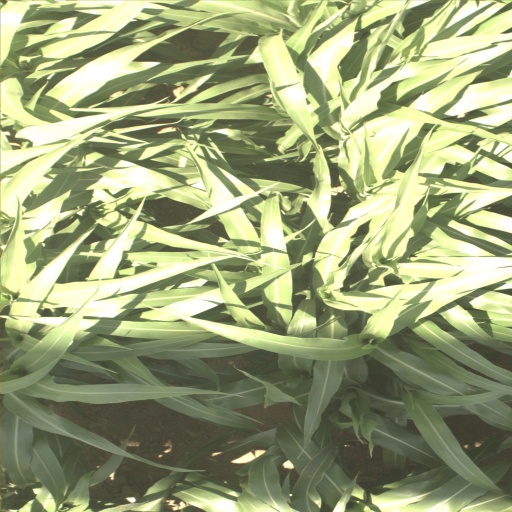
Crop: sorghum